Xhosa Wars

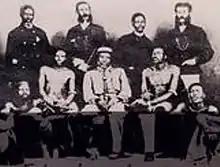
Chief Sarhili (centre seated) was under pressure from belligerent factions of his own government.

The ninth and final frontier war – also known as the "Fengu-Gcaleka War" or "Ngcayechibi's War", the latter being the name of the headman at whose feast the initial bar fight occurred – involved several competing powers: the Cape Colony Government and its Fengu allies, the British Empire, and the Xhosa armies (Gcaleka and Ngqika). The Cape Colony addressed local needs through their own devices, creating a period of peace and prosperity, and achieved partial independence from Britain with "Responsible Government"; it had relatively little interest in territorial expansion. The frontier was policed lightly using small, highly mobile, mounted mixed-race commandos that were recruited locally from Boer, Fengu, Khoi and settler frontier peoples. The multi-racial franchise, and legal recognition for indigenous systems of land tenure, had also gone some way to easing frontier tensions. Any further intrusion of the British government in Cape affairs to disrupt this state was thought unnecessary and ill-advised.